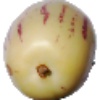
Label: Pepino 1